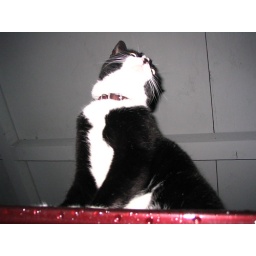
Black and white cat on car roof from below